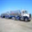
Label: truck